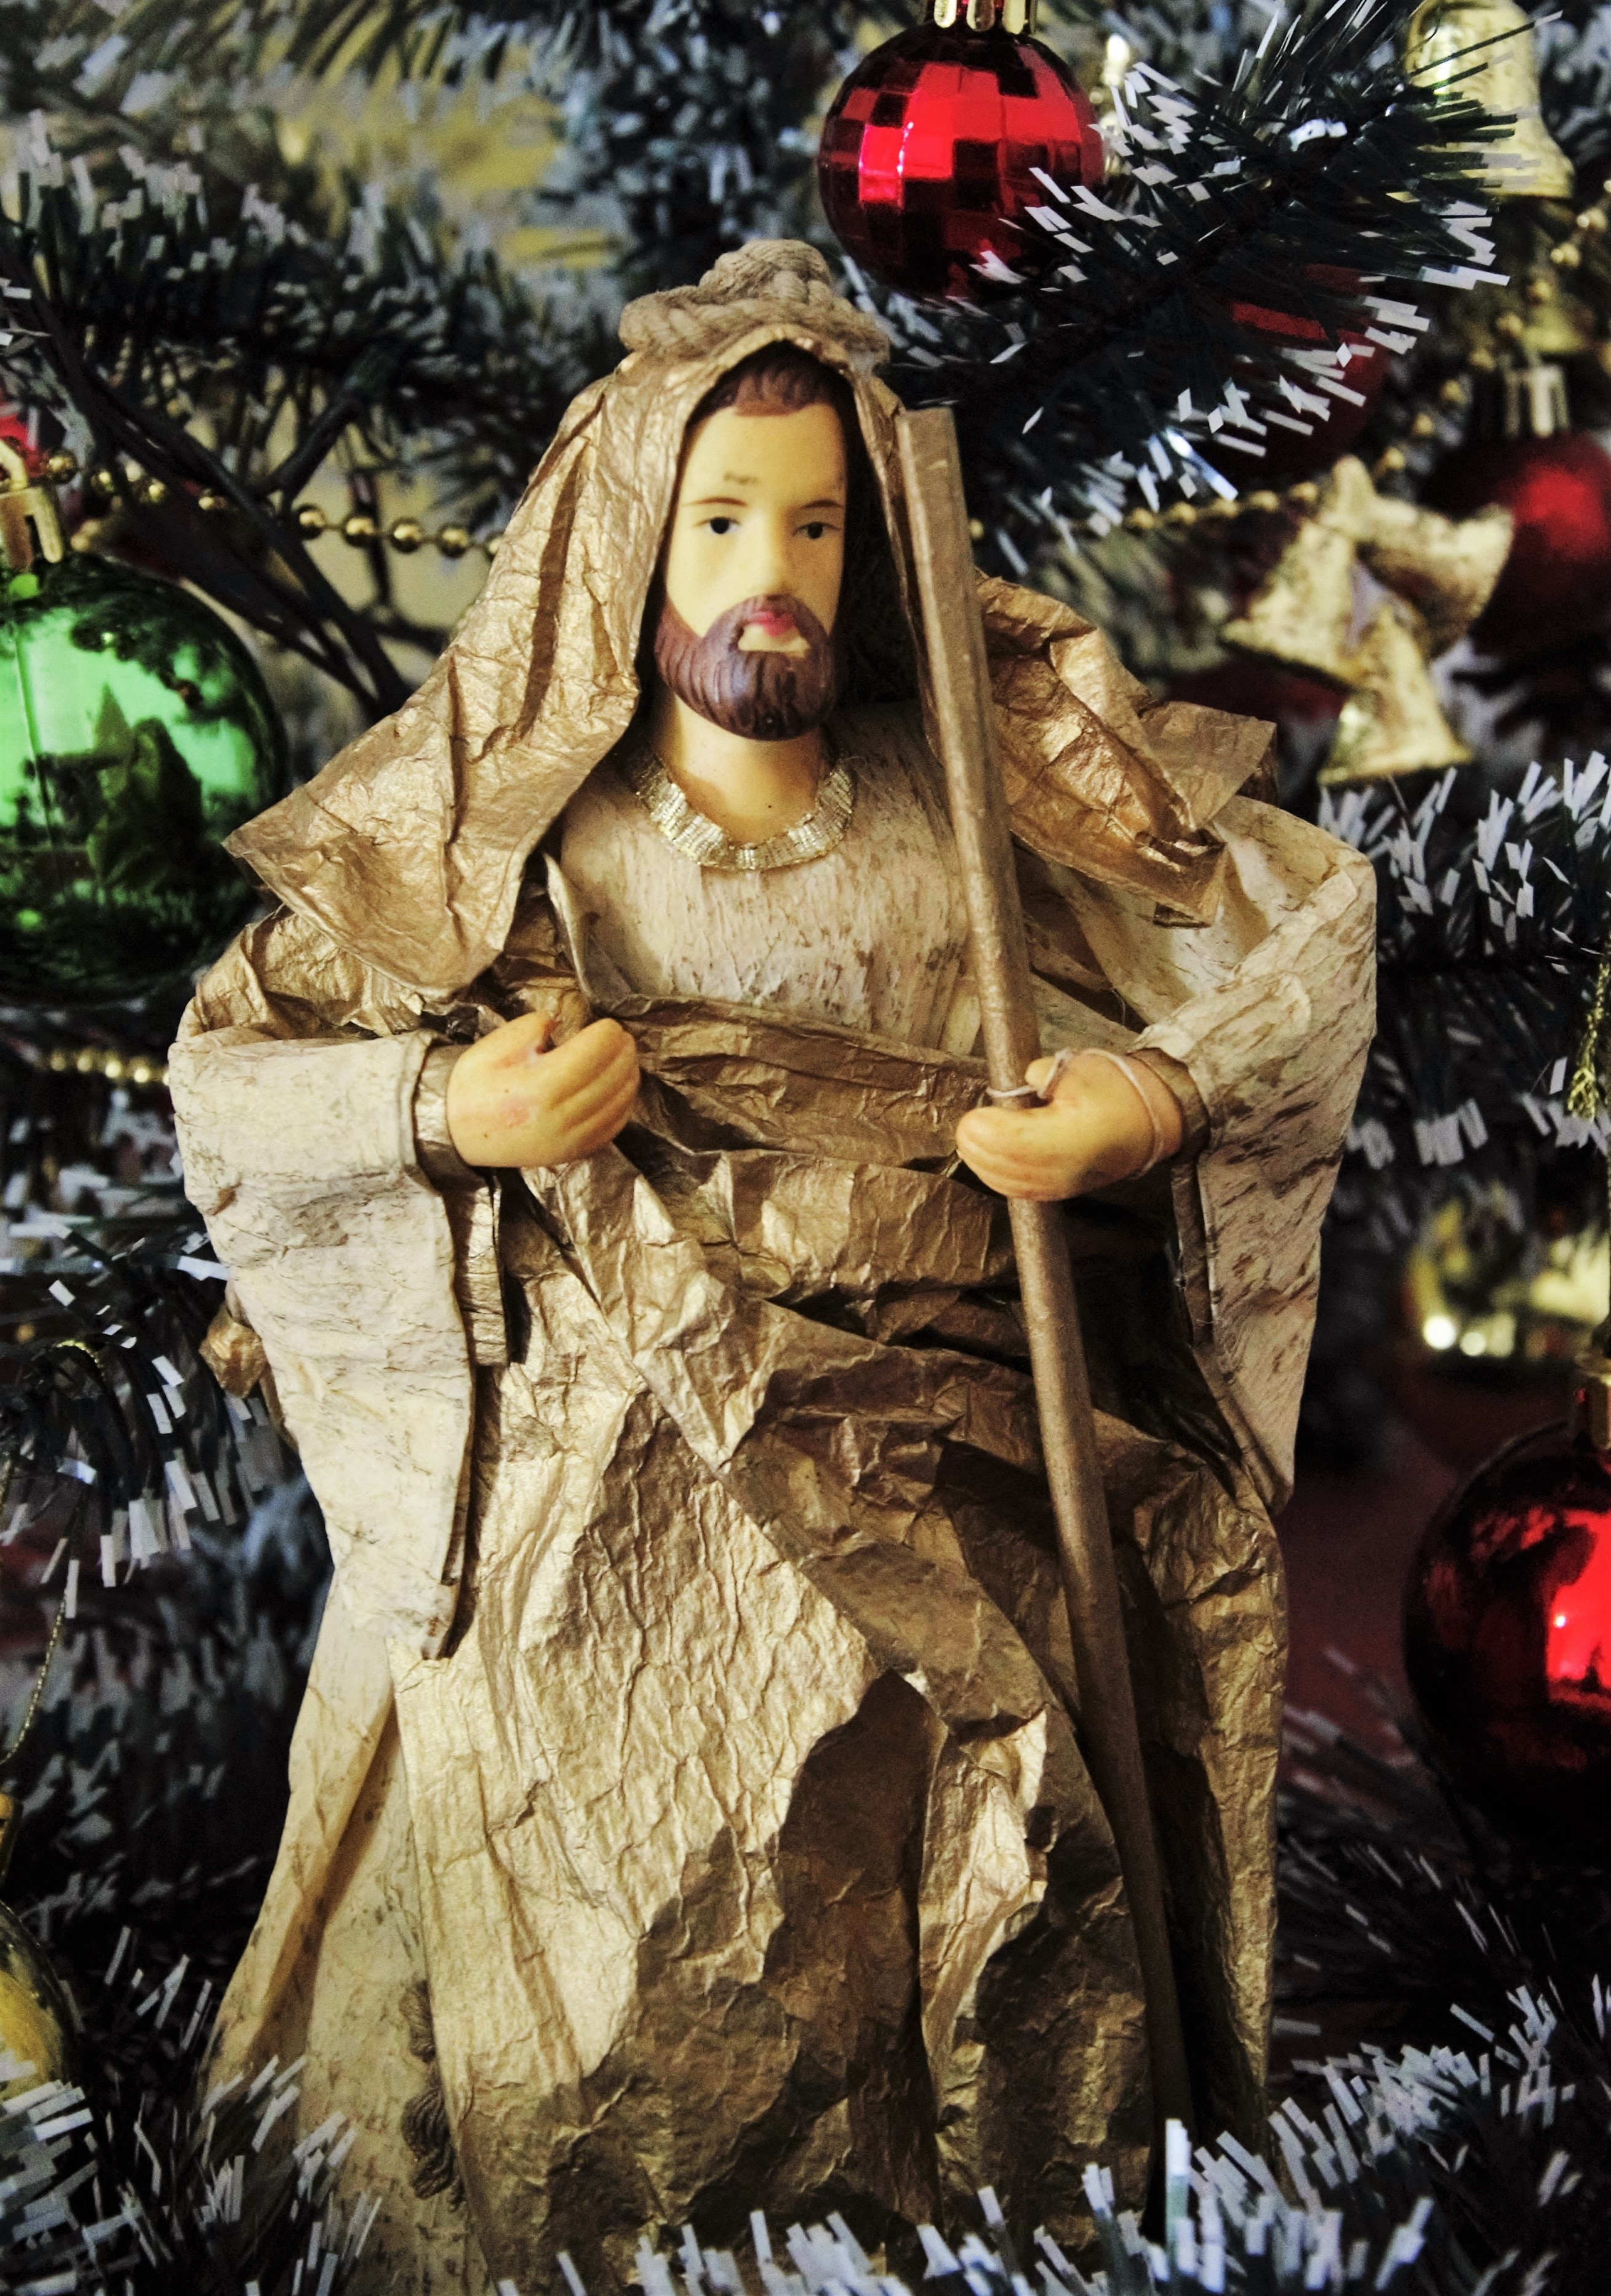
christmas decoration, santo, jose, mythology, nativity scene, saint joseph